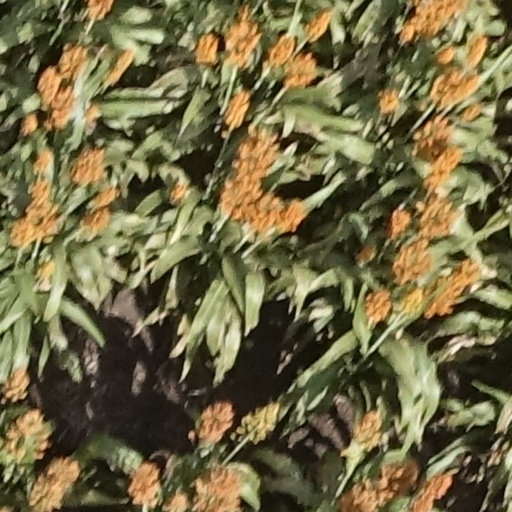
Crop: sorghum